John McNally (tennis)

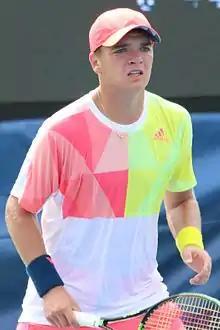
McNally at the 2016 US Open

McNally made his Grand Slam main draw debut at the 2016 US Open in the doubles event, partnering J. J. Wolf.